Pasadena, California

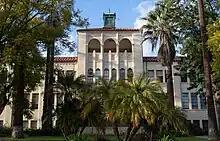
EF Academy of Pasadena

The Gamble House is a California Historical Landmark and a National Historic Landmark on the National Register of Historic Places. In 1966, it was deeded to the city of Pasadena in a mutual agreement with the University of Southern California School of Architecture. Every year, two fifth-year USC architecture students live in the house full-time. The students change yearly.